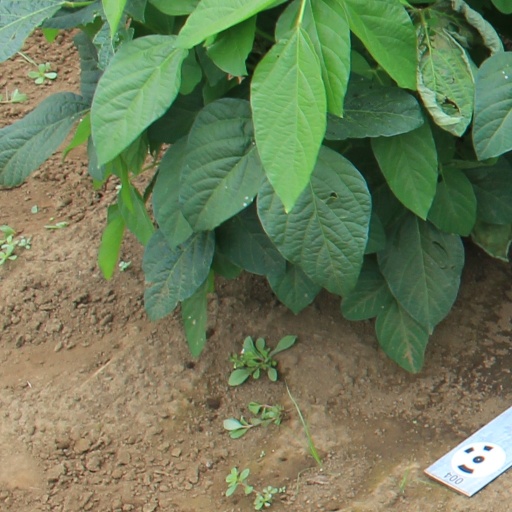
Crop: soybean